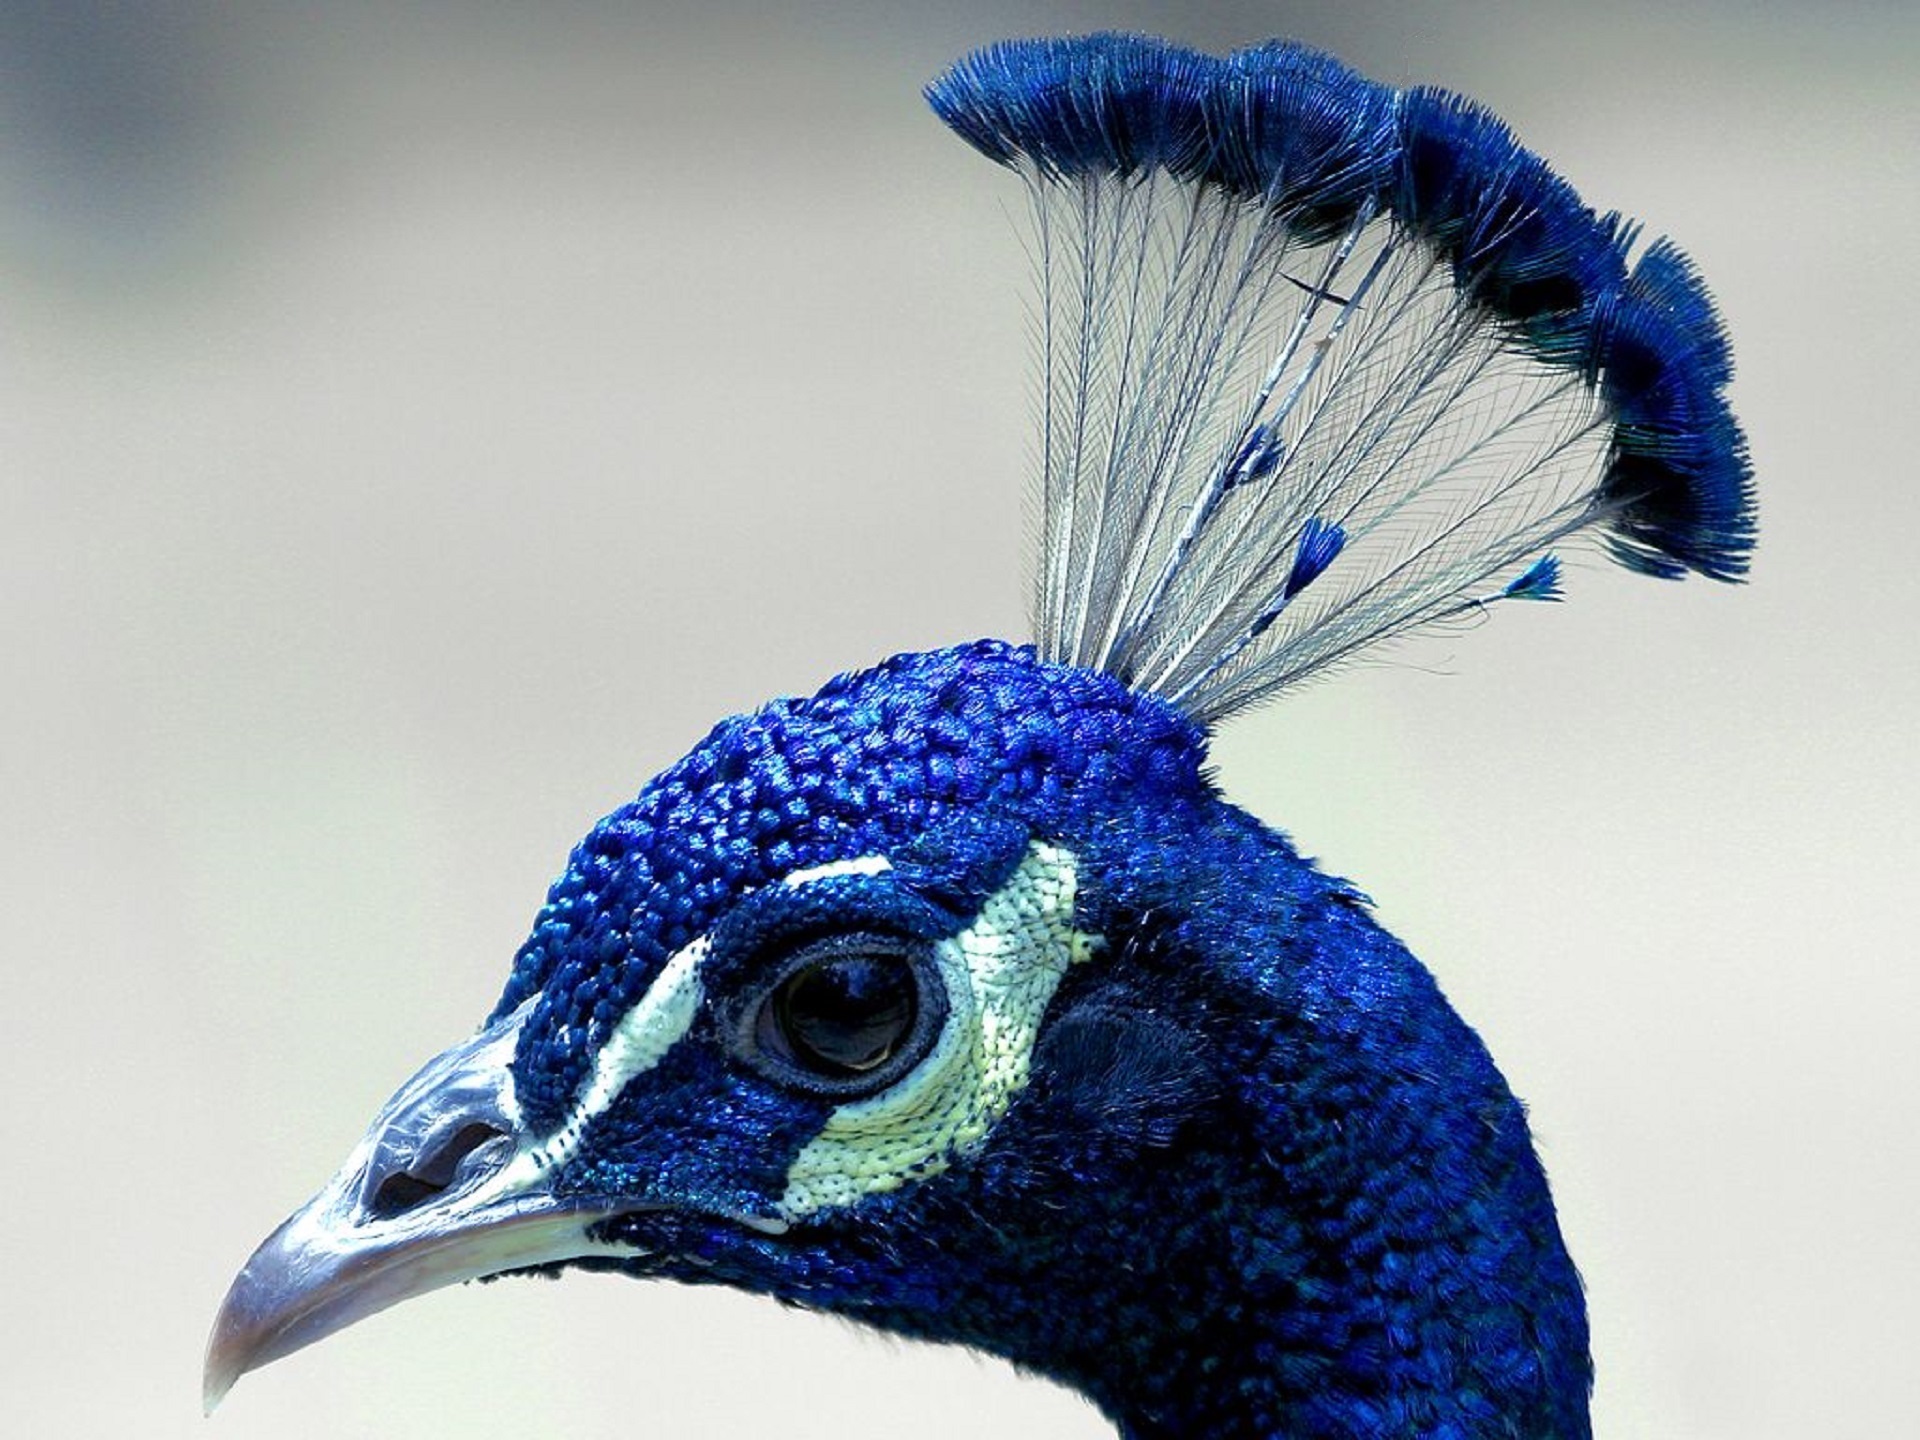
nature, bird, wing, white, animal, profile, male, wildlife, portrait, beak, blue, black, fowl, peacock, close up, neck, eye, galliformes, head, vertebrate, exotic, peafowl, vibrant, plume, phasianidae, fashion accessory